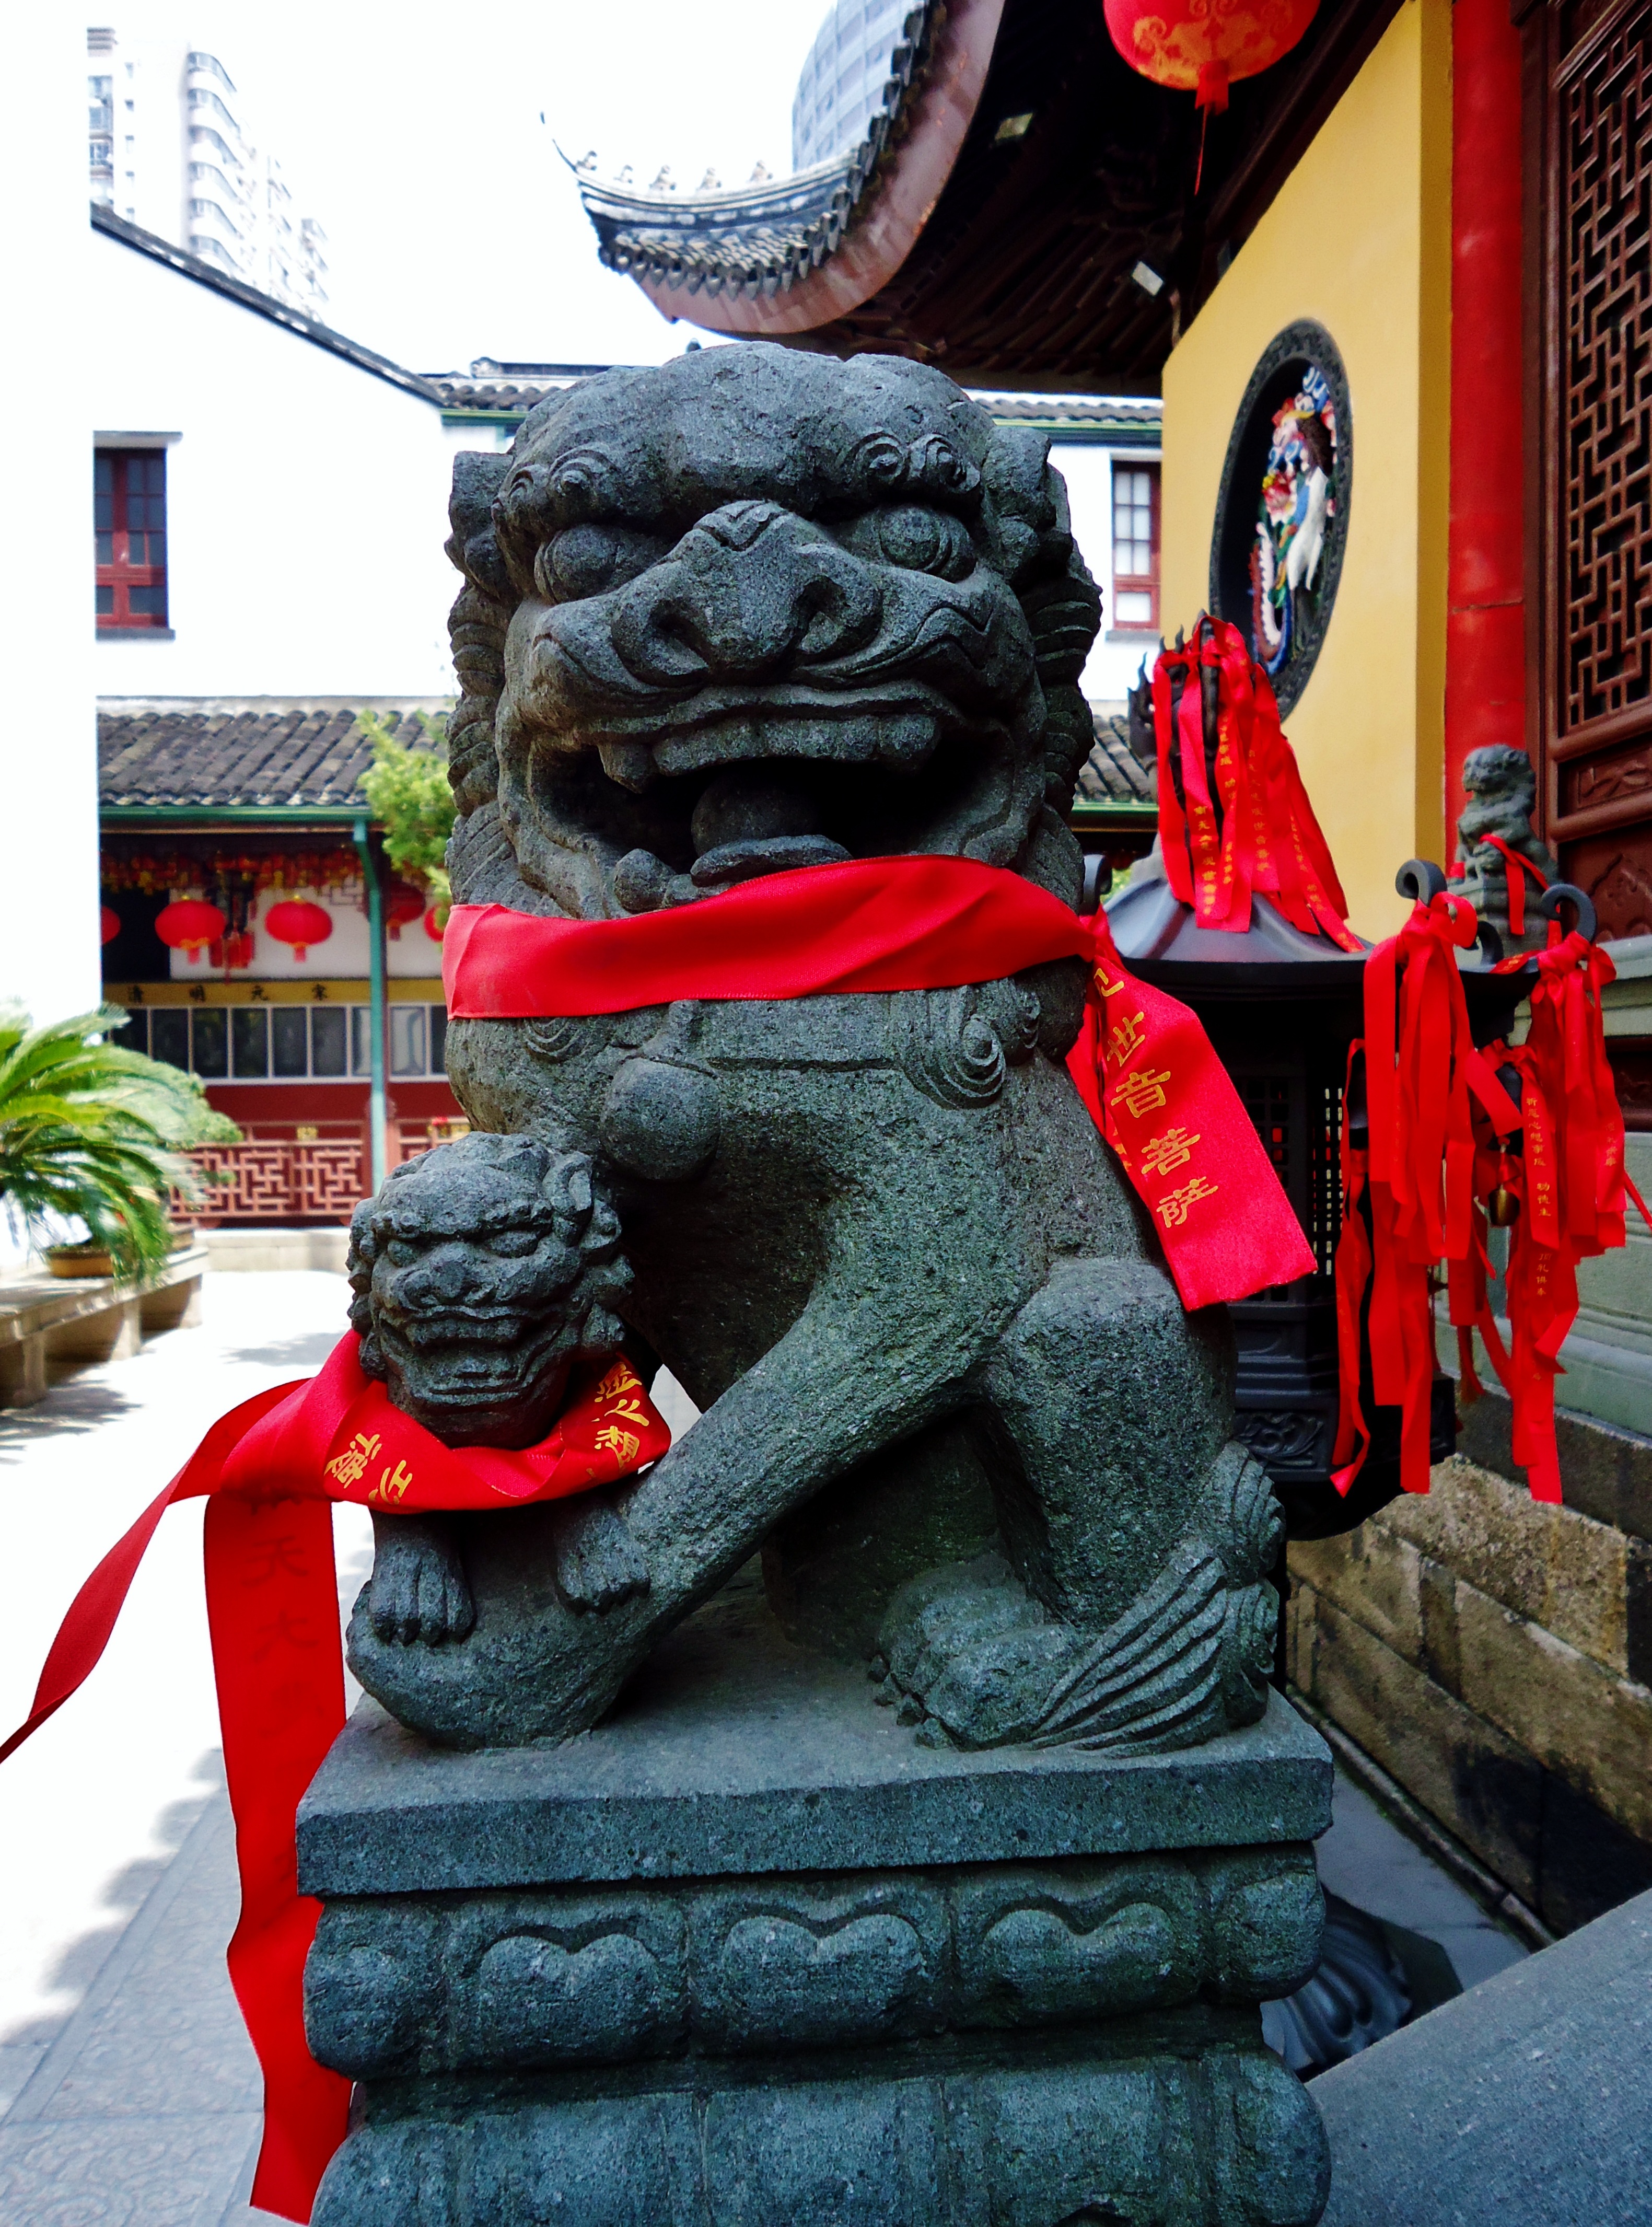
monument, statue, child, lion, sculpture, temple, dragon, shanghai, china, fictional character